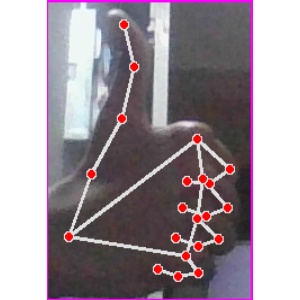
अक्षर: थ